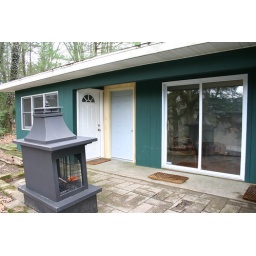
Bedroom doors by outdoor patio. Faces river. Master bedroom has sliding glass door. Storage area in between Master and second bedroom